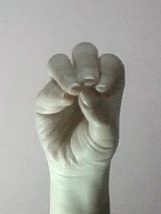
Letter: ha